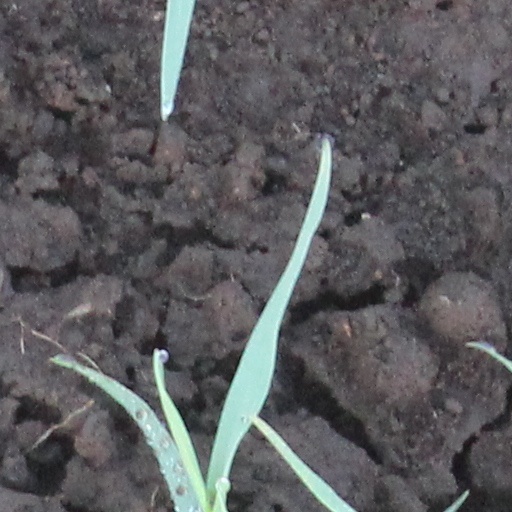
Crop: wheat